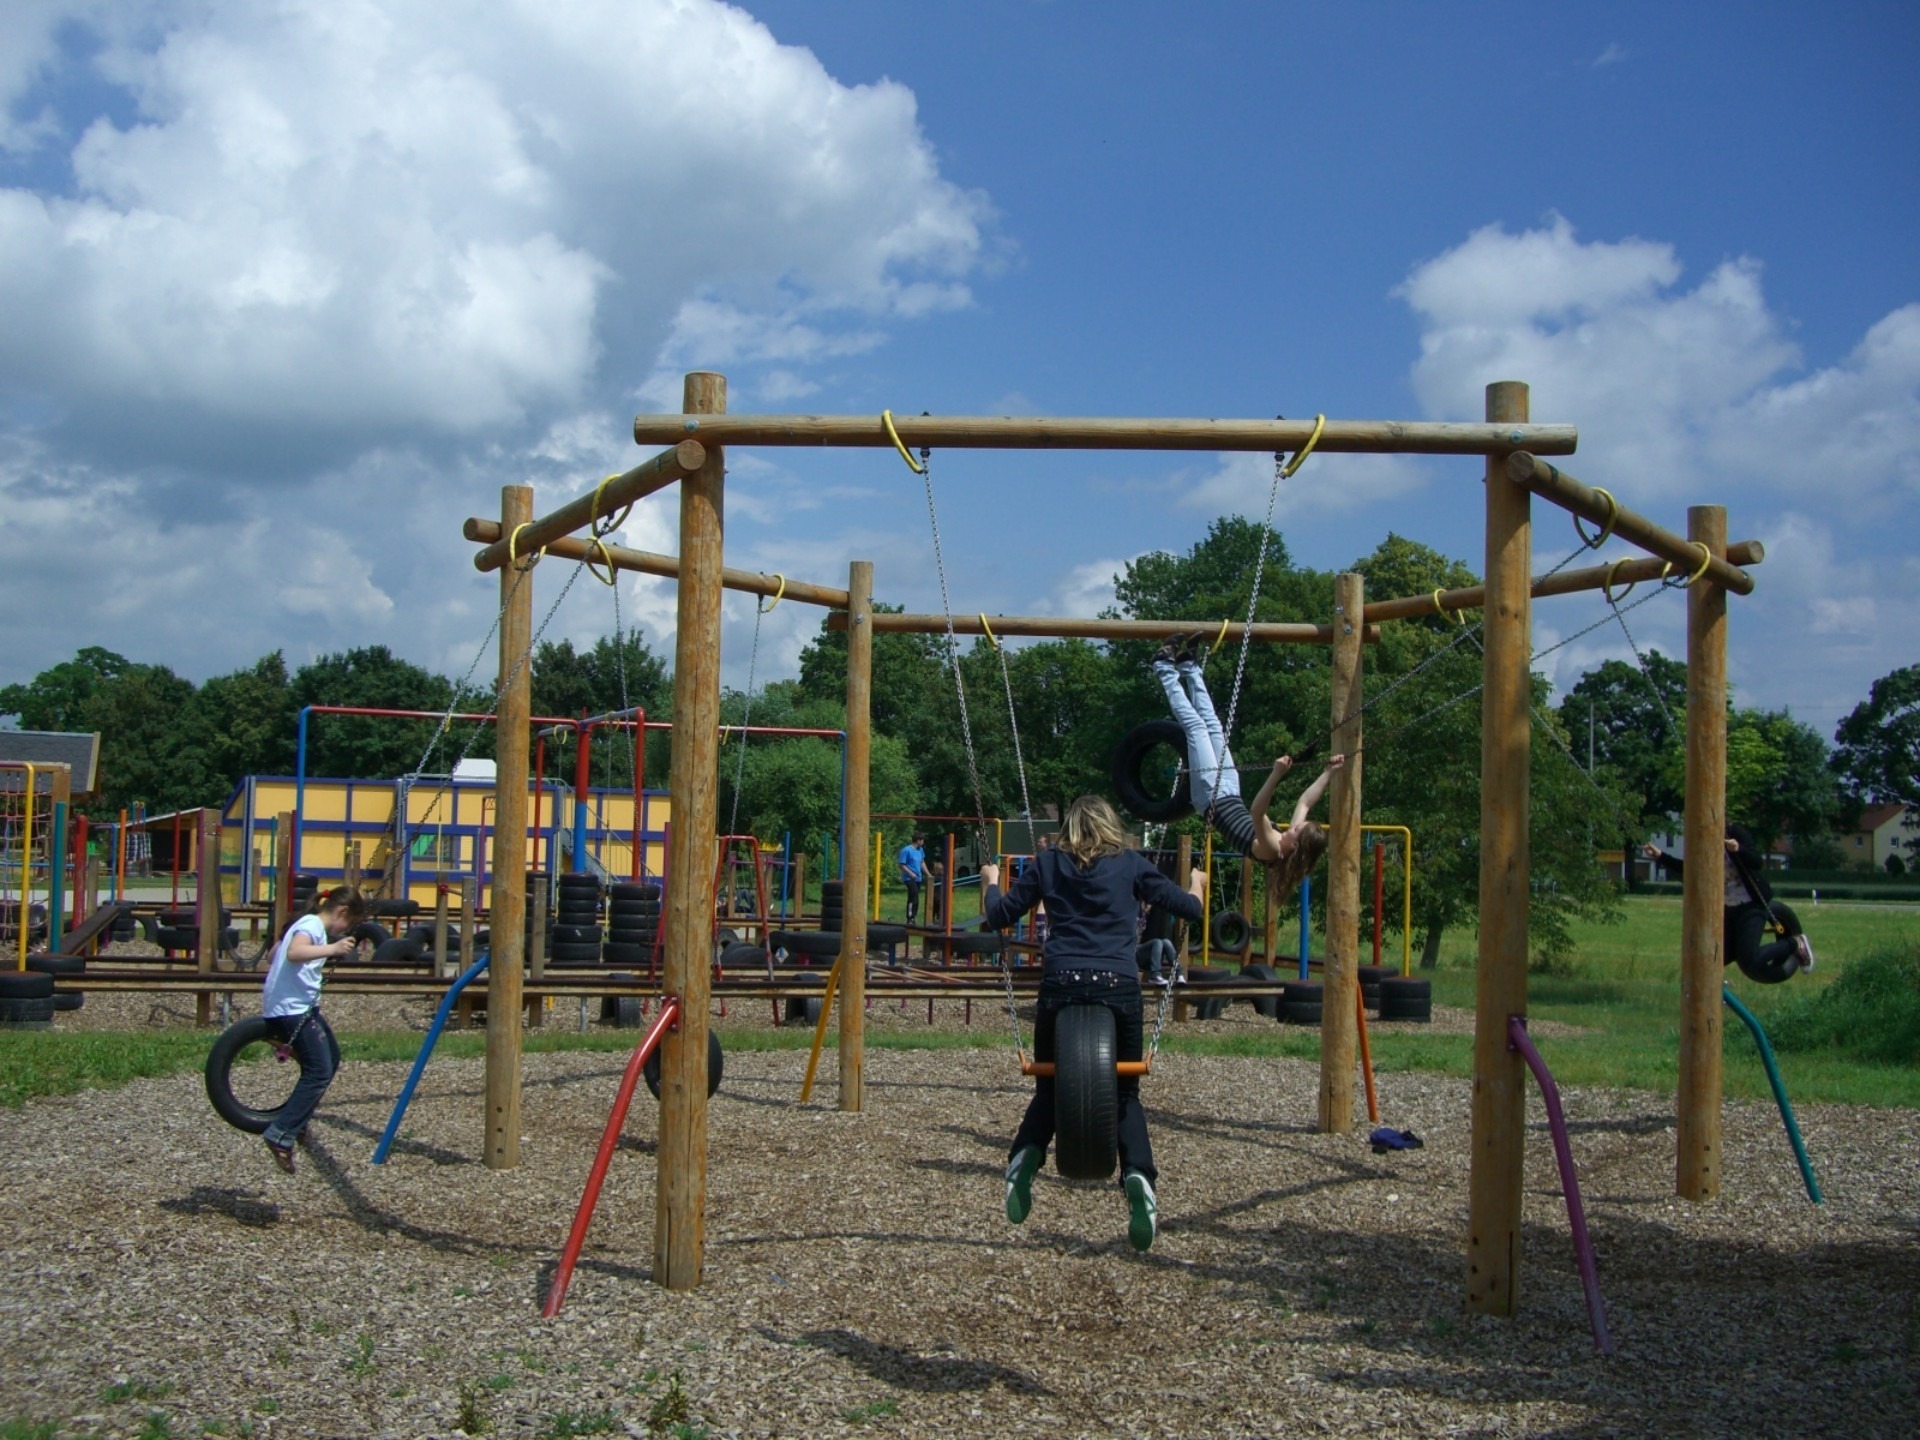
play, city, recreation, park, public space, clouds, playground, sky blue, children's playground, tire swing, outdoor recreation, human settlement, outdoor play equipment, langenau, fun arena